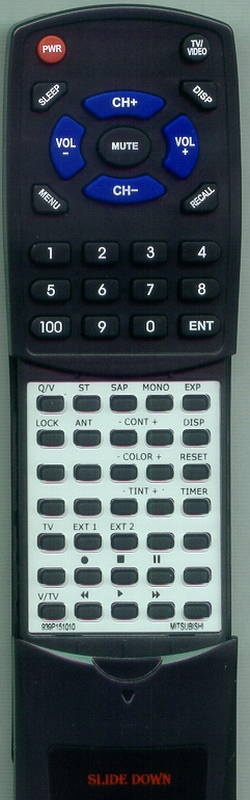
MITSUBISHI VS470RS Replacement Remote Control
Brand: Redi Remote
The RT939P151010 is a custom-built replacement remote control to the original MITSUBISHI VS470RS . It will perform all the functions that the original MITSUBISHI remote did and only uses a different shell. If your original MITSUBISHI remote has died, been destroyed or lost, or has simply stopped working, this replacement MITSUBISHI remote can be the solution to your problems. You can also purchase from Remotes.net with the assurance that all your products come with a 90-day money back guarantee of the original purchase price. We test every remote before we ship to make sure that each product meets a standard of expected quality. All our remotes also come preconfigured so there's no programming required, and we even include batteries so they work out of the box! Purchase your custom-built replacement today. Original Remote (No Longer Available) Custom-Built Replacement
Category: Electronics > Electronics Accessories > Remote Controls